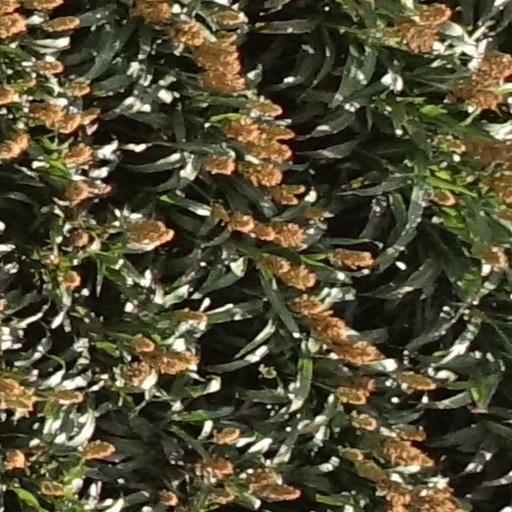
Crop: sorghum